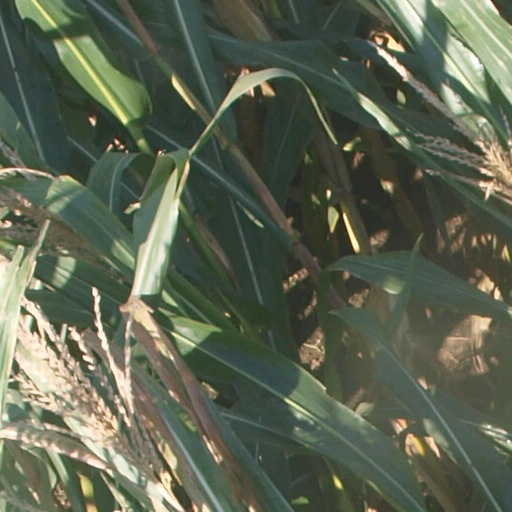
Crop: maize; corn